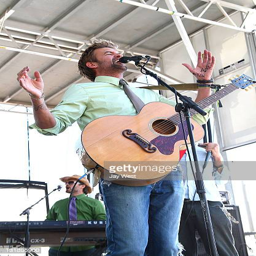
person of artist performs at festival day